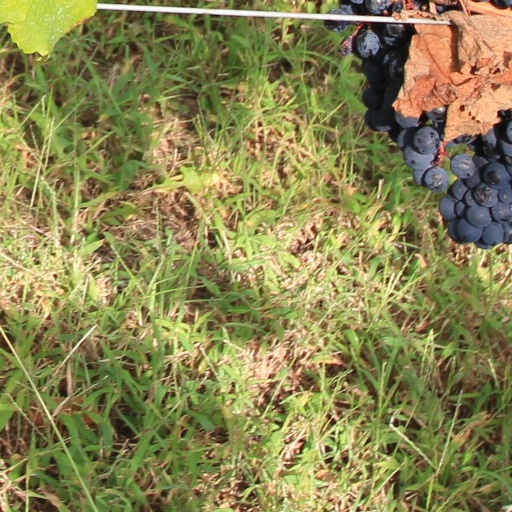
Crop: grape